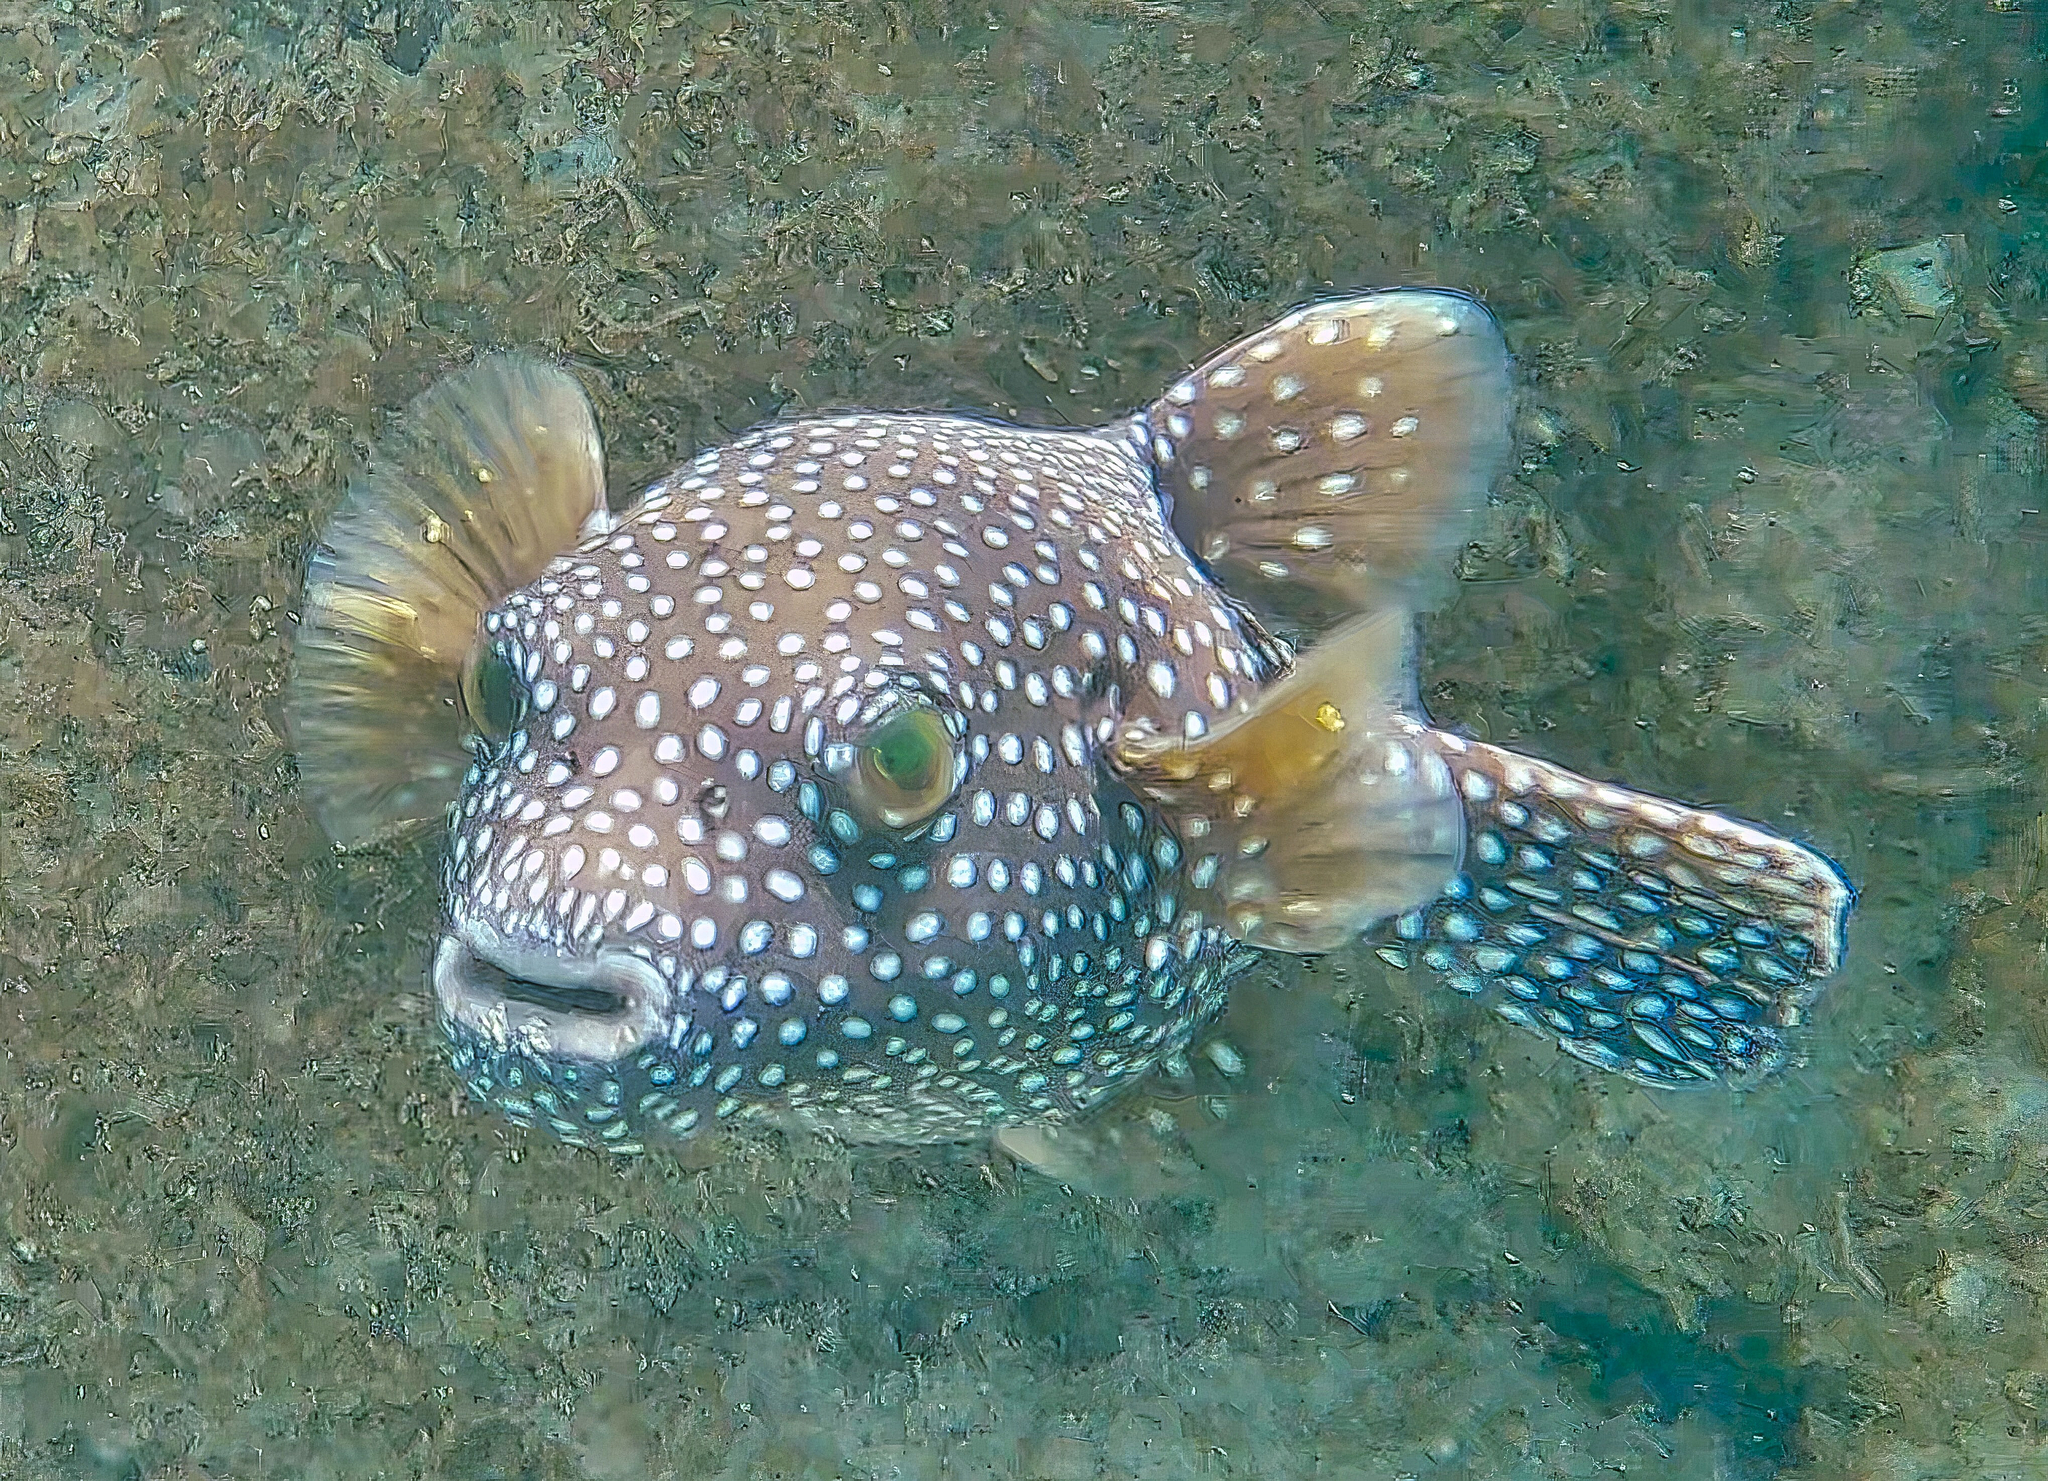
Arothron meleagris (Guineafowl Puffer)